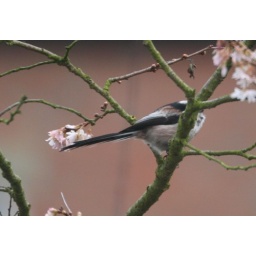
Shame he's hiding his face in the blossom tree. BTW, cokeybean 1974 pronounced my blossom tree dead last summer!!